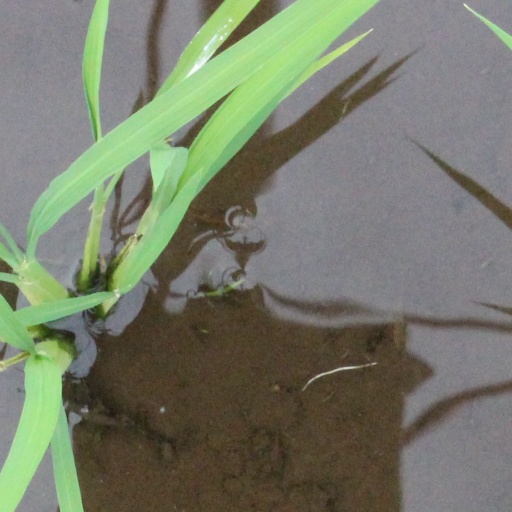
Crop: rice